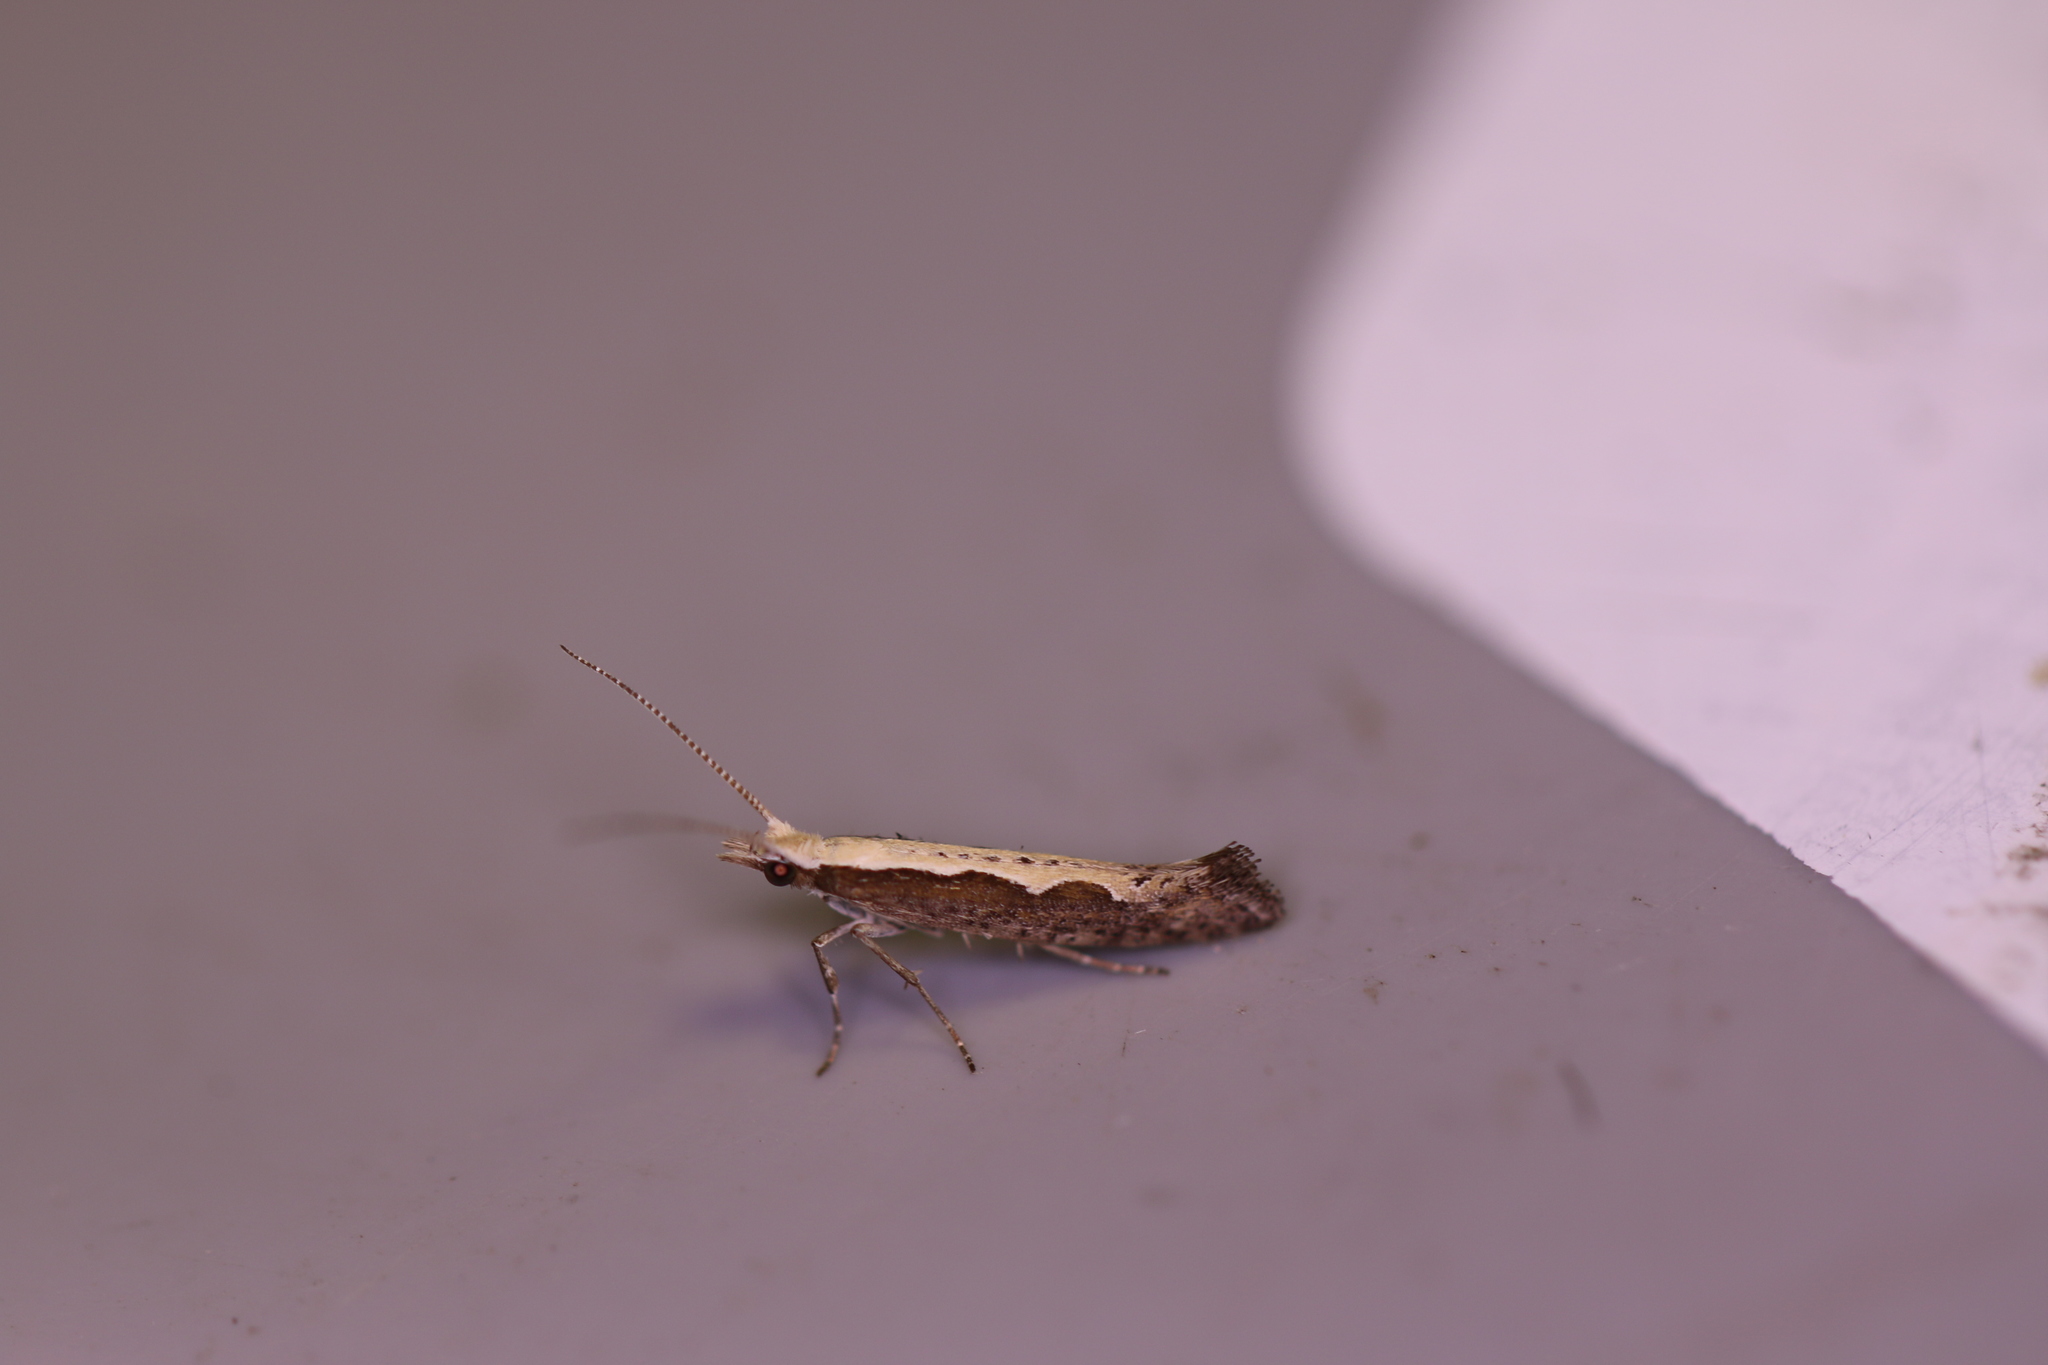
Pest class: diamondback_moth